52nd (Manchester) Field Regiment, Royal Artillery

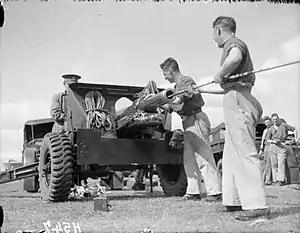
Gunners sponging out an 18/25-pounder Mk V P during exercises in the UK, 1939.

On the outbreak of war 52nd Fd Rgt commanded by Lt-Col E.T. Turner was still equipped with 18-pounder guns and 4.5-inch howitzers from World War I, but while it was training at Haltwhistle in Northumberland it received its first five 18/25-pounders for trial. This stop-gap equipment consisted of the new 25-pounder gun mounted on an 18-pdr carriage with pneumatic tyres. On 22 January 1940 the regiment moved to Newbury, Berkshire, and on 14 March a Regular Army officer, Lt-Col F.C.F. Cleeve, took command. In April 42nd (EL) Division began crossing to France to join the British Expeditionary Force (BEF), and 52nd Fd Rgt arrived on 14 April, fully equipped with 18/25-pdrs.